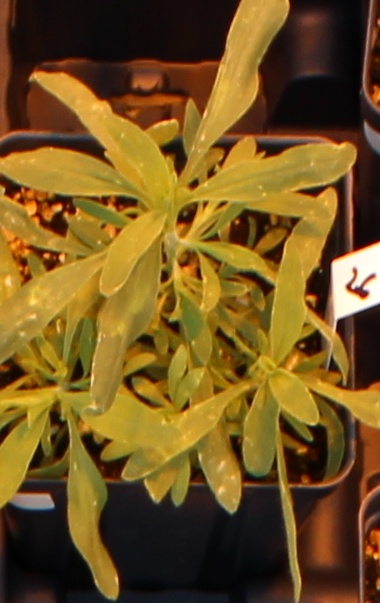
Label: Kochia